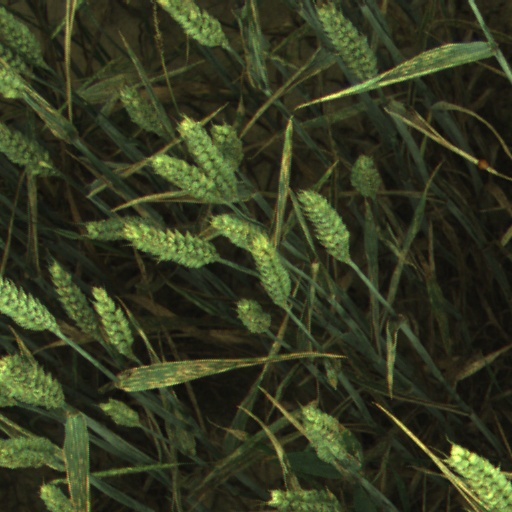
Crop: wheat